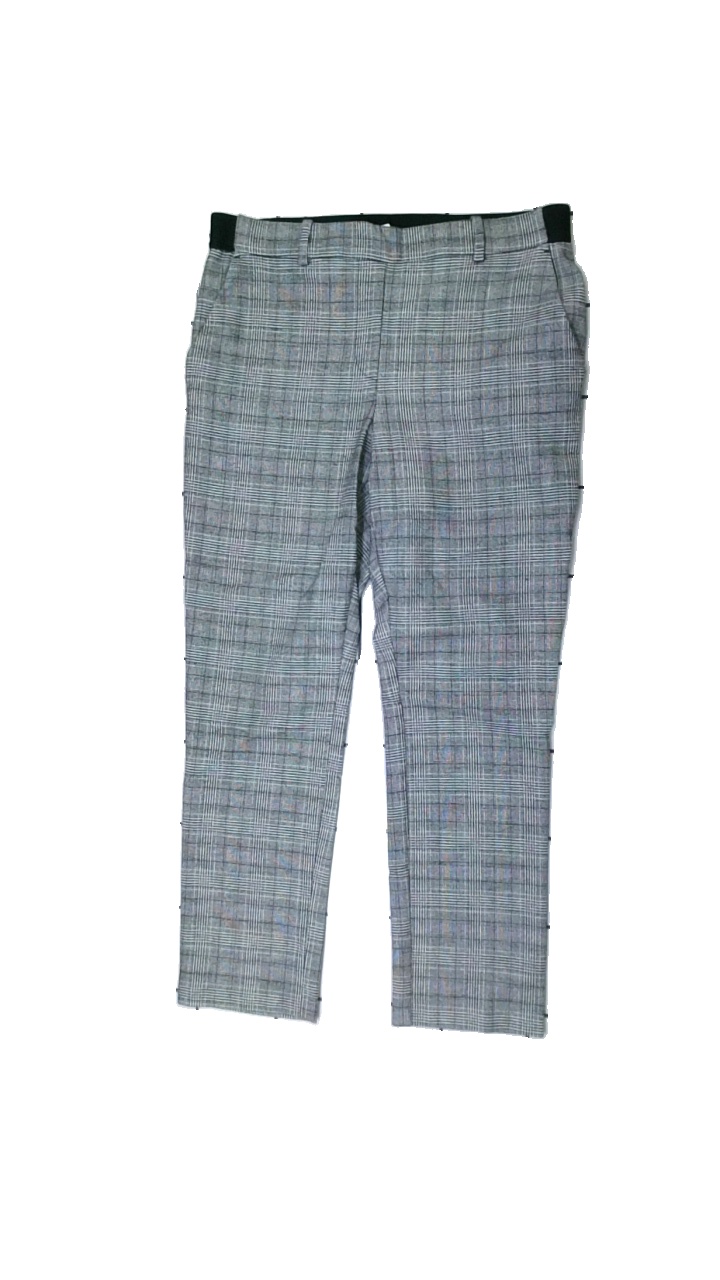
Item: Trousers (Ladies)
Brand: H&m
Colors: Grey, Black
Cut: Regular
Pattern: Geometric print
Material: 65% polyester, 24% cotton, 8% viscose, 3% wool
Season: All
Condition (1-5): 3
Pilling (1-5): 4
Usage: Reuse
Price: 50-100